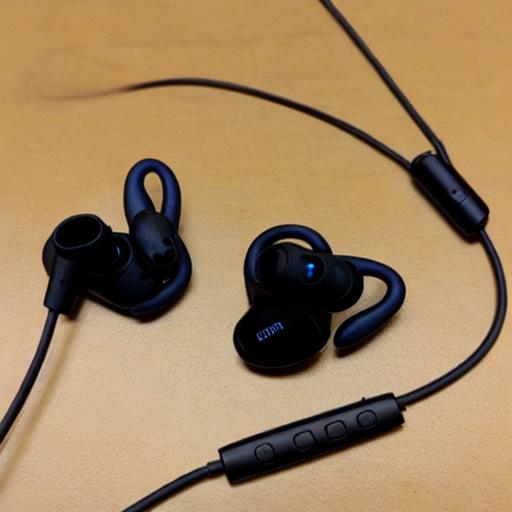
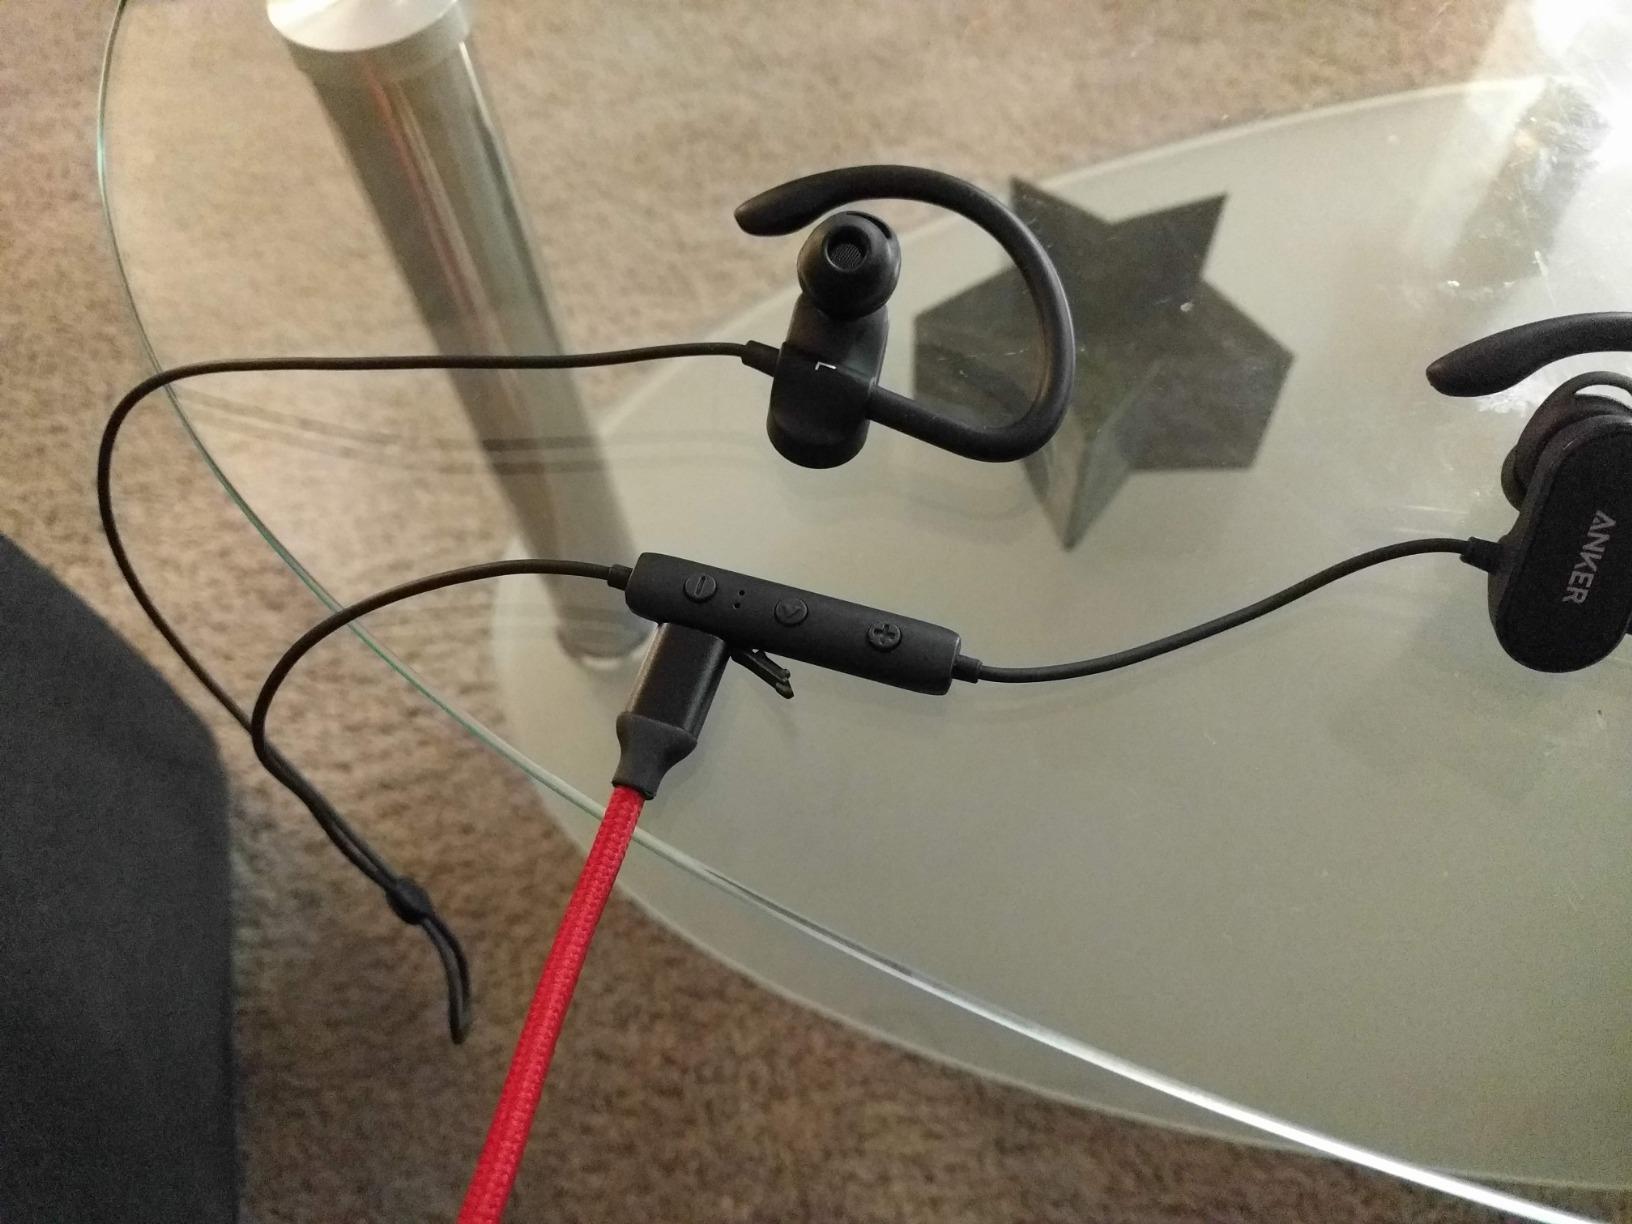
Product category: headphones
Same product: no